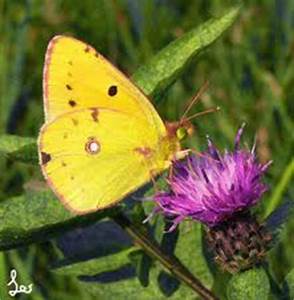
Label: butterfly